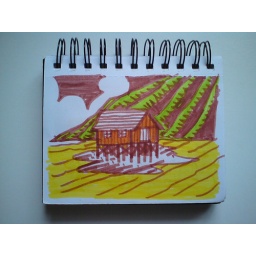
Doodle of a building from a reoccuring dream. It sits in the middle of a beach on stilts.